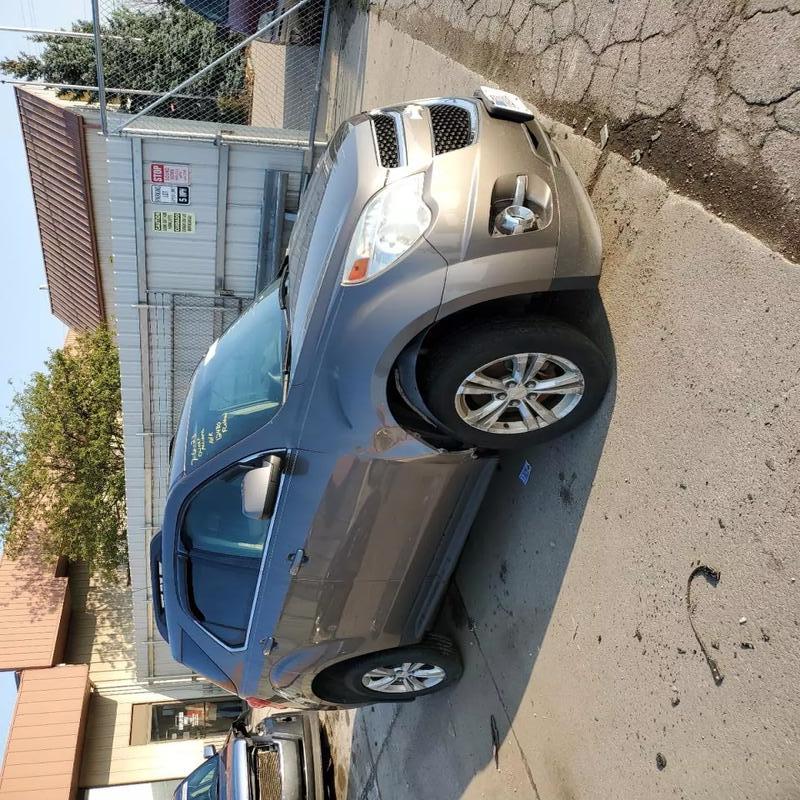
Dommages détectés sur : aile avant droite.
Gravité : mineur